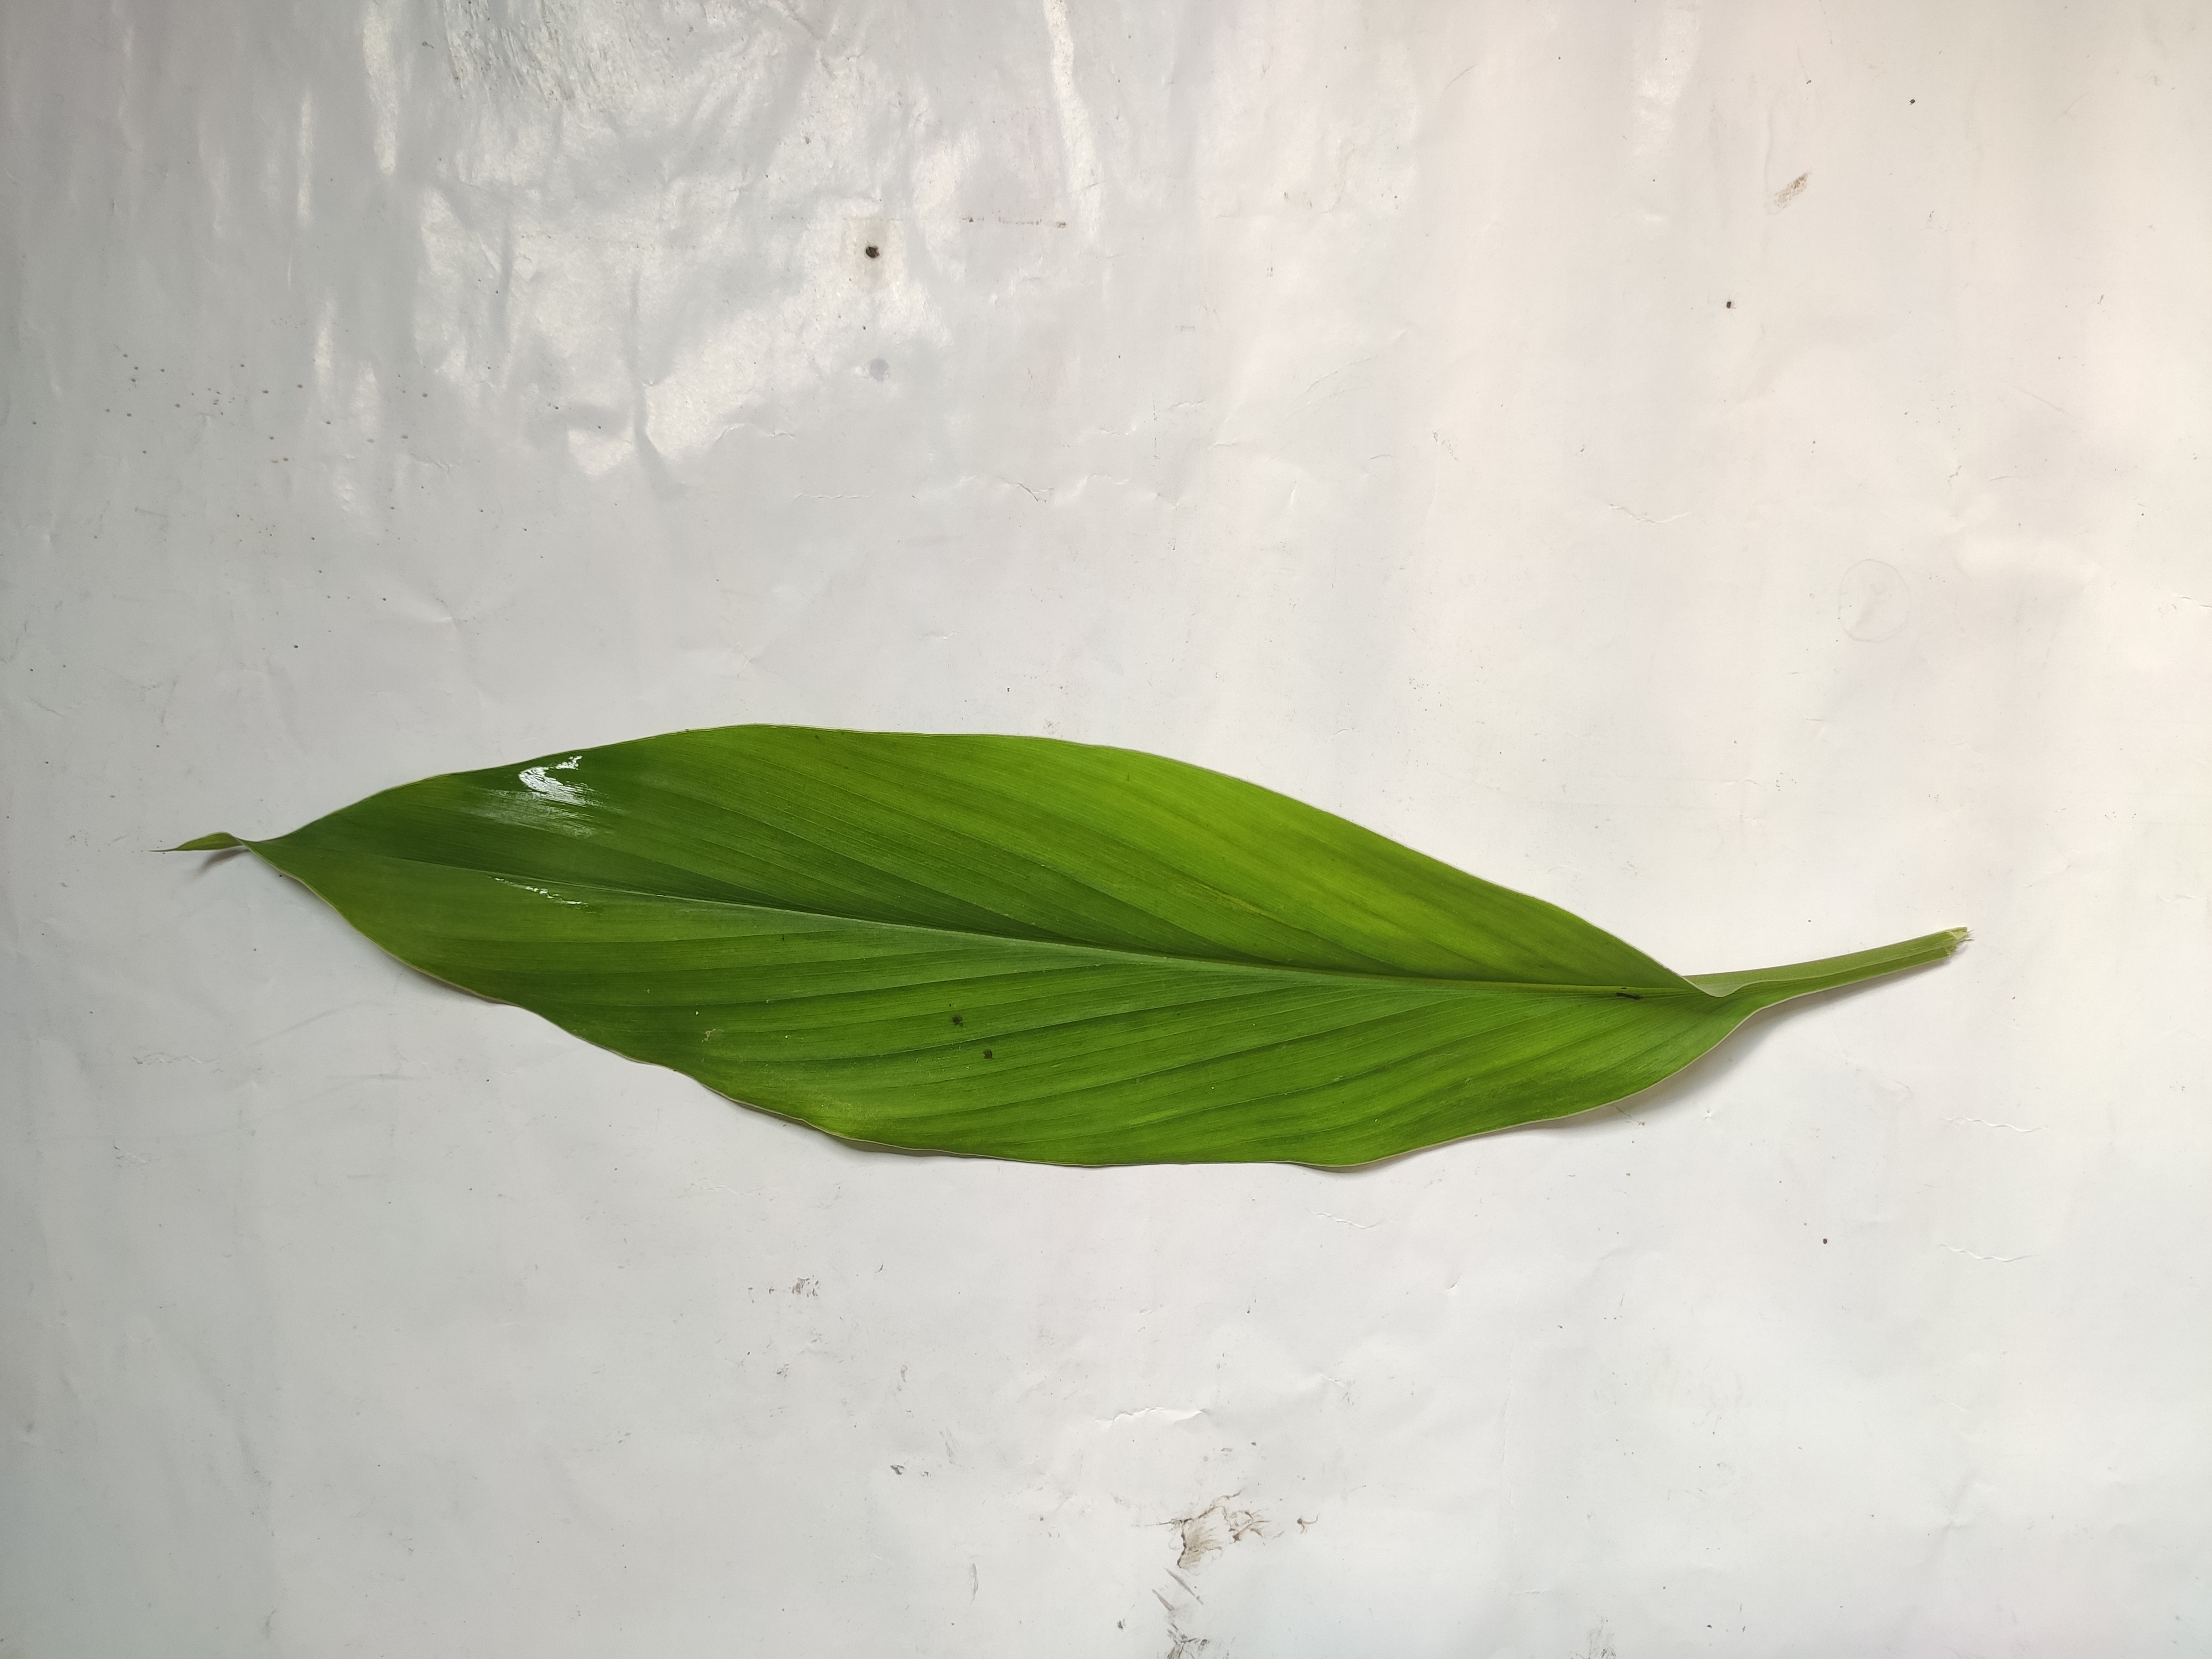
Label: Healthy_Leaf